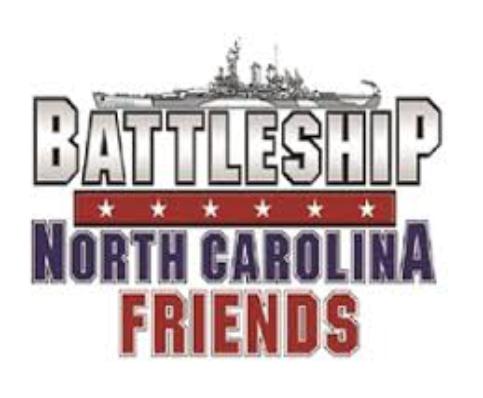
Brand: battleship
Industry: Leisure